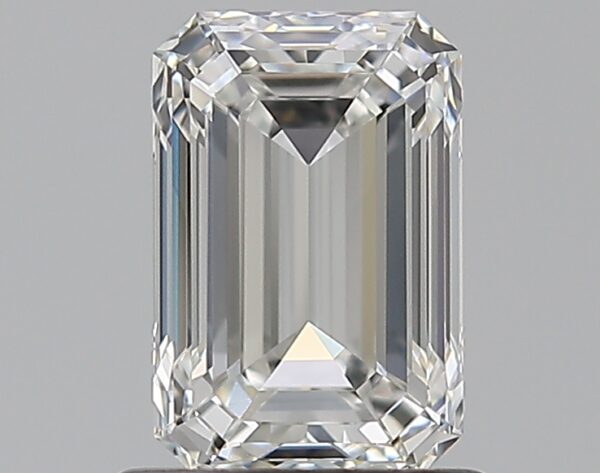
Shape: emerald
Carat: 0.98
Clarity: VVS1
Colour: F
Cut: EX
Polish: EX
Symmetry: EX
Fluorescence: N
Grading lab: GIA
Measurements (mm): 6.88 x 4.54 x 3.1